List of open-source mobile phones

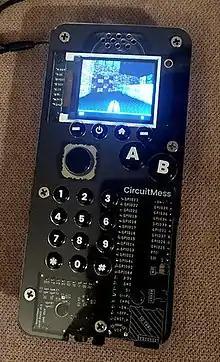
A CircuitMess Ringo phone, running a video game.

It is possible to home-build a phone from partially open hardware and software. The Arduinophone (touchscreen) and the MIT DIY Cellphone (segmented display) both use the Arduino open-hardware single-board computer, with added components. Circuitmess Ringo (previously MakerPhone) is another DIY Arduino phone with open source firmware and available schematics, focusing on education. The PiPhone, ZeroPhone and OURphone are similar, but based on the Raspberry Pi.